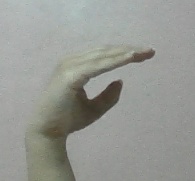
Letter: jeem